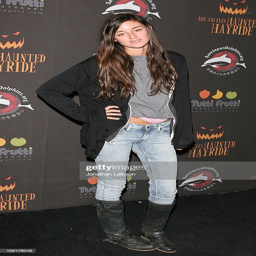
actor arrives for the 2nd night .